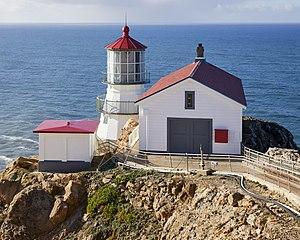
Le phare de Point Reyes est un phare maritime situé à la pointe du cap de Point Reyes dans le golfe des Farallones sur les côtes du nord de la Californie aux États-Unis.